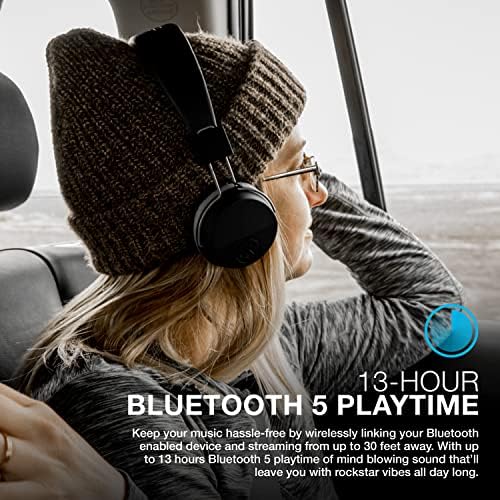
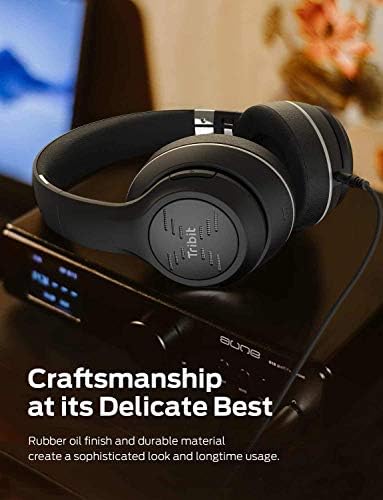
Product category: headphones
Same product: no